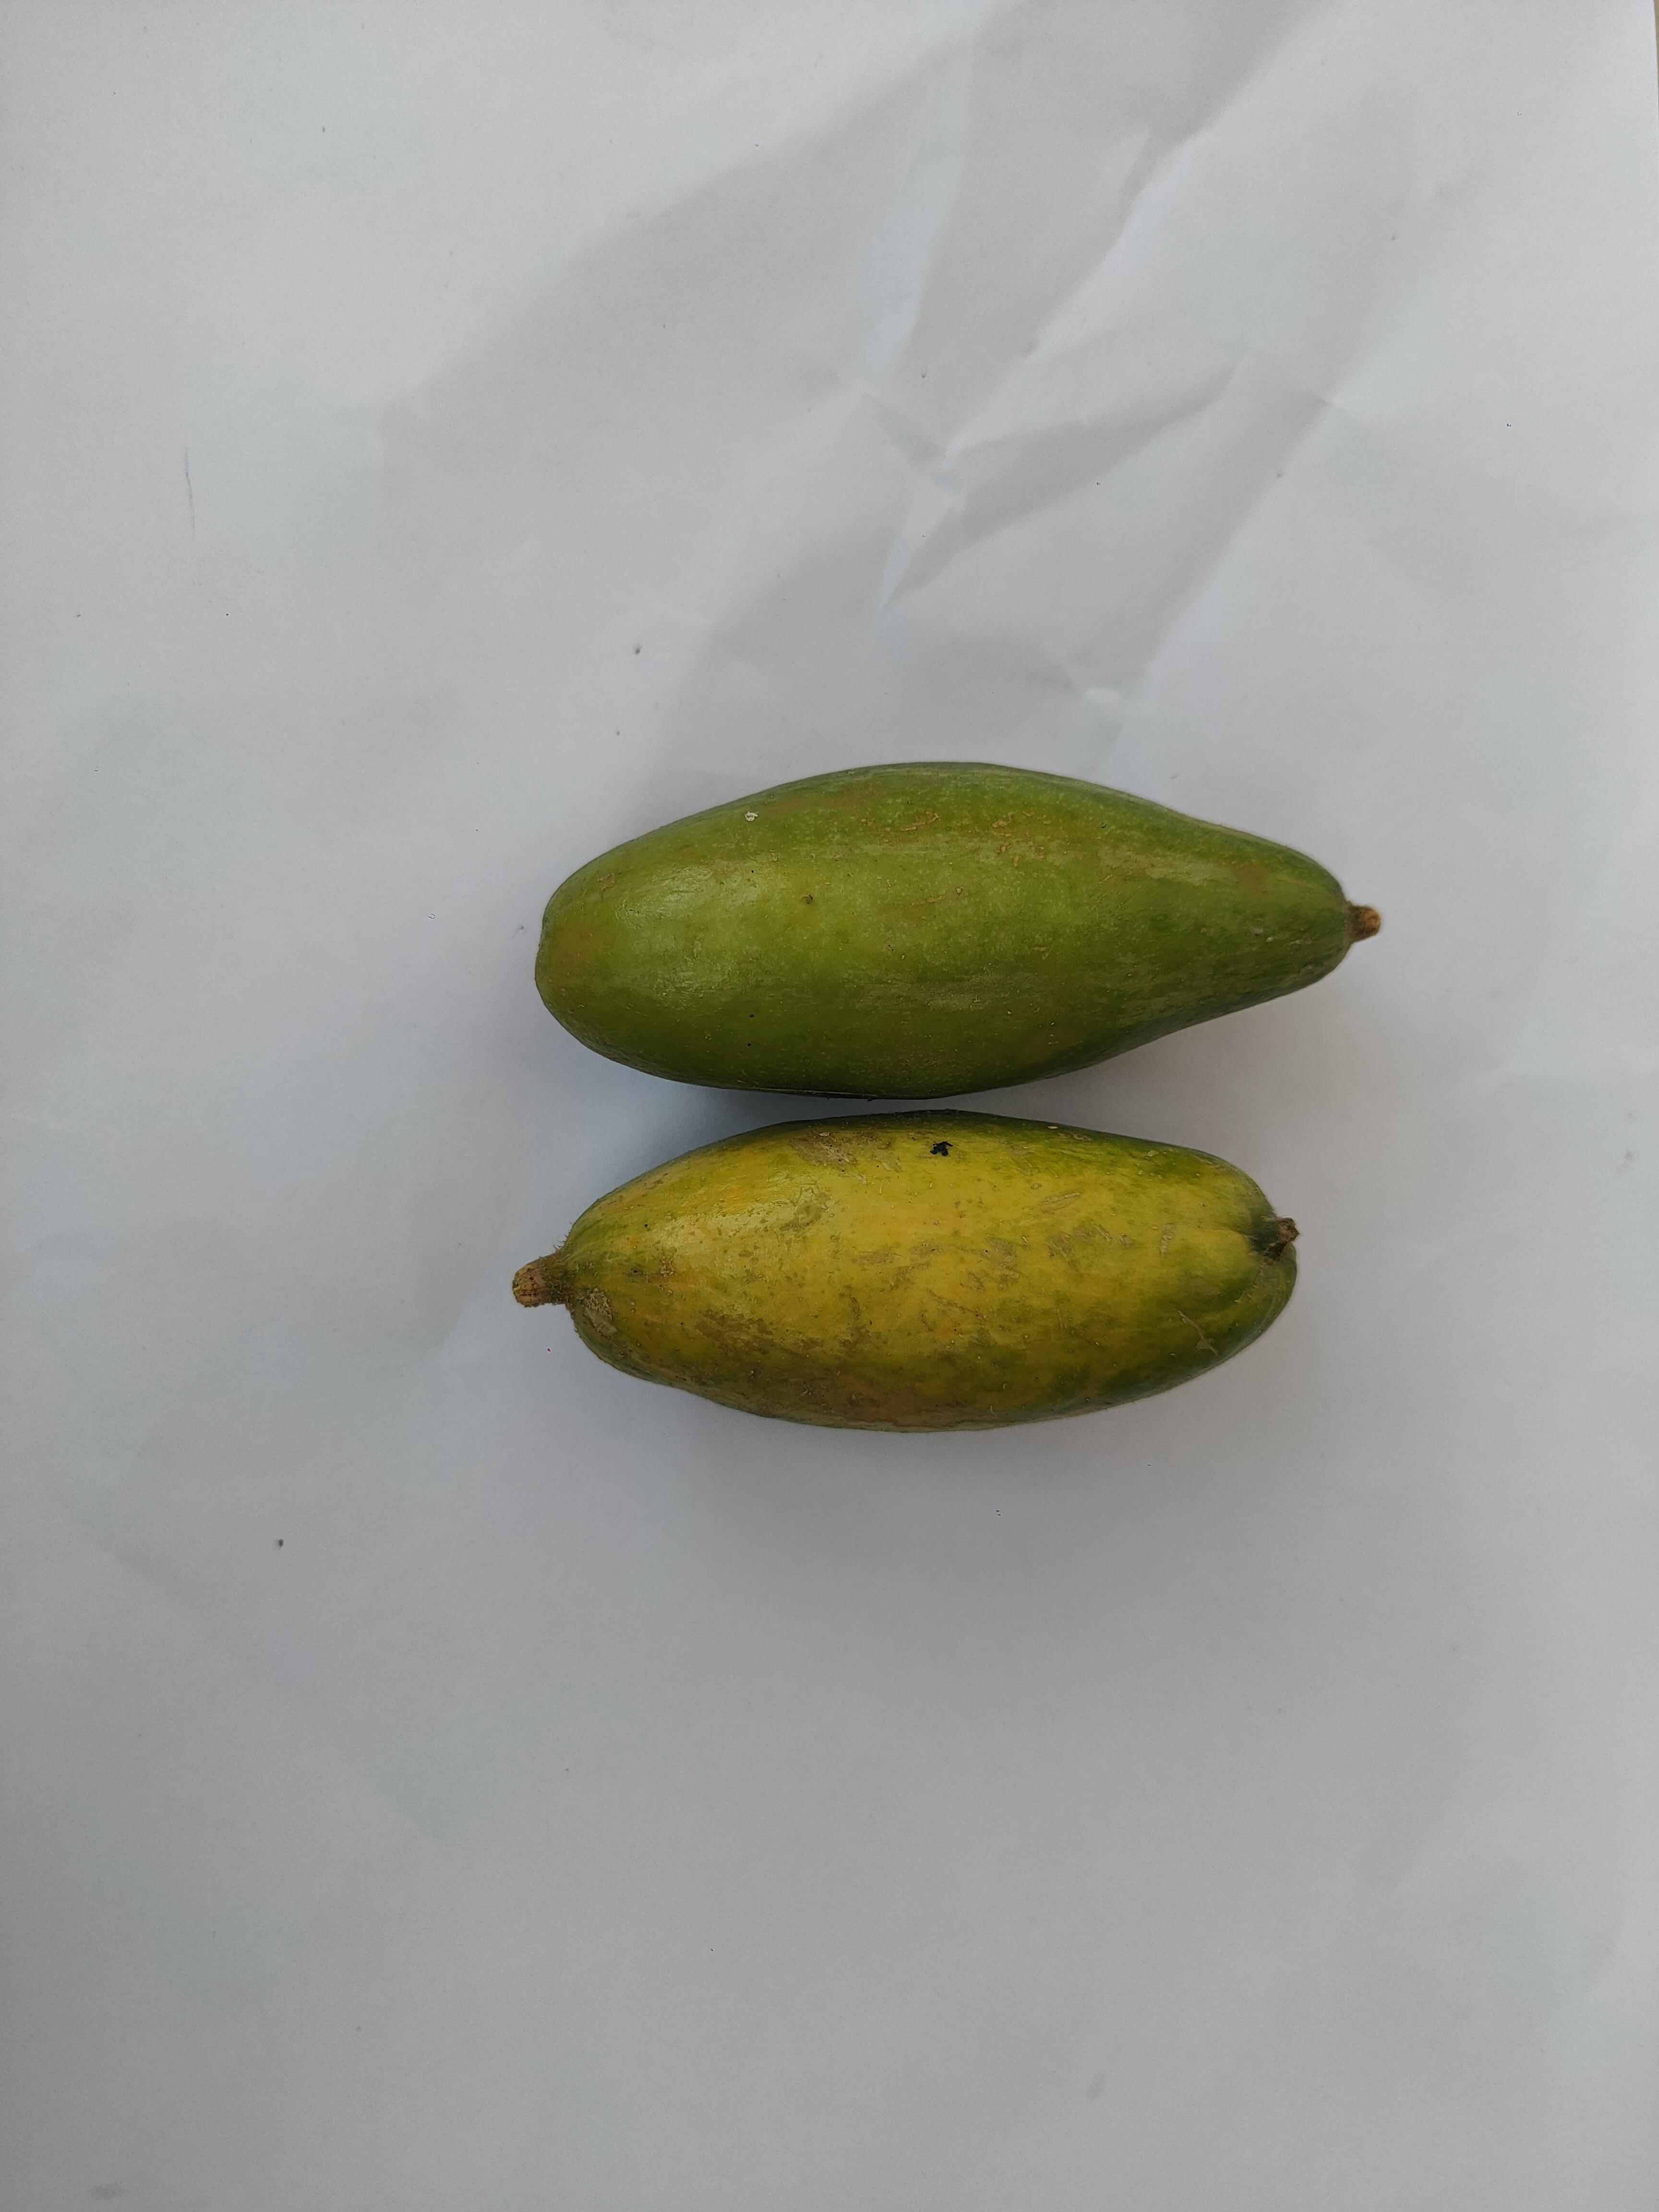
Label: Pointed gourd